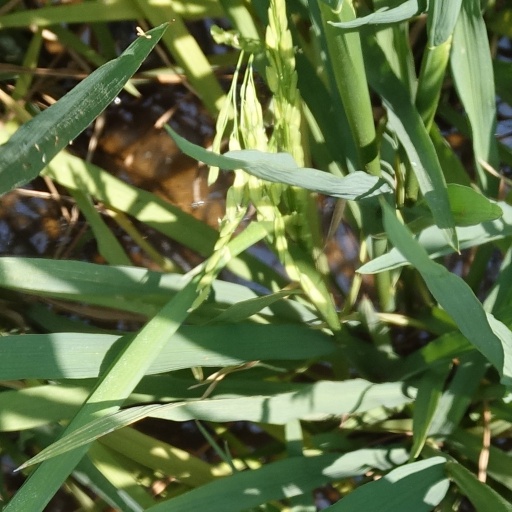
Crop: rice